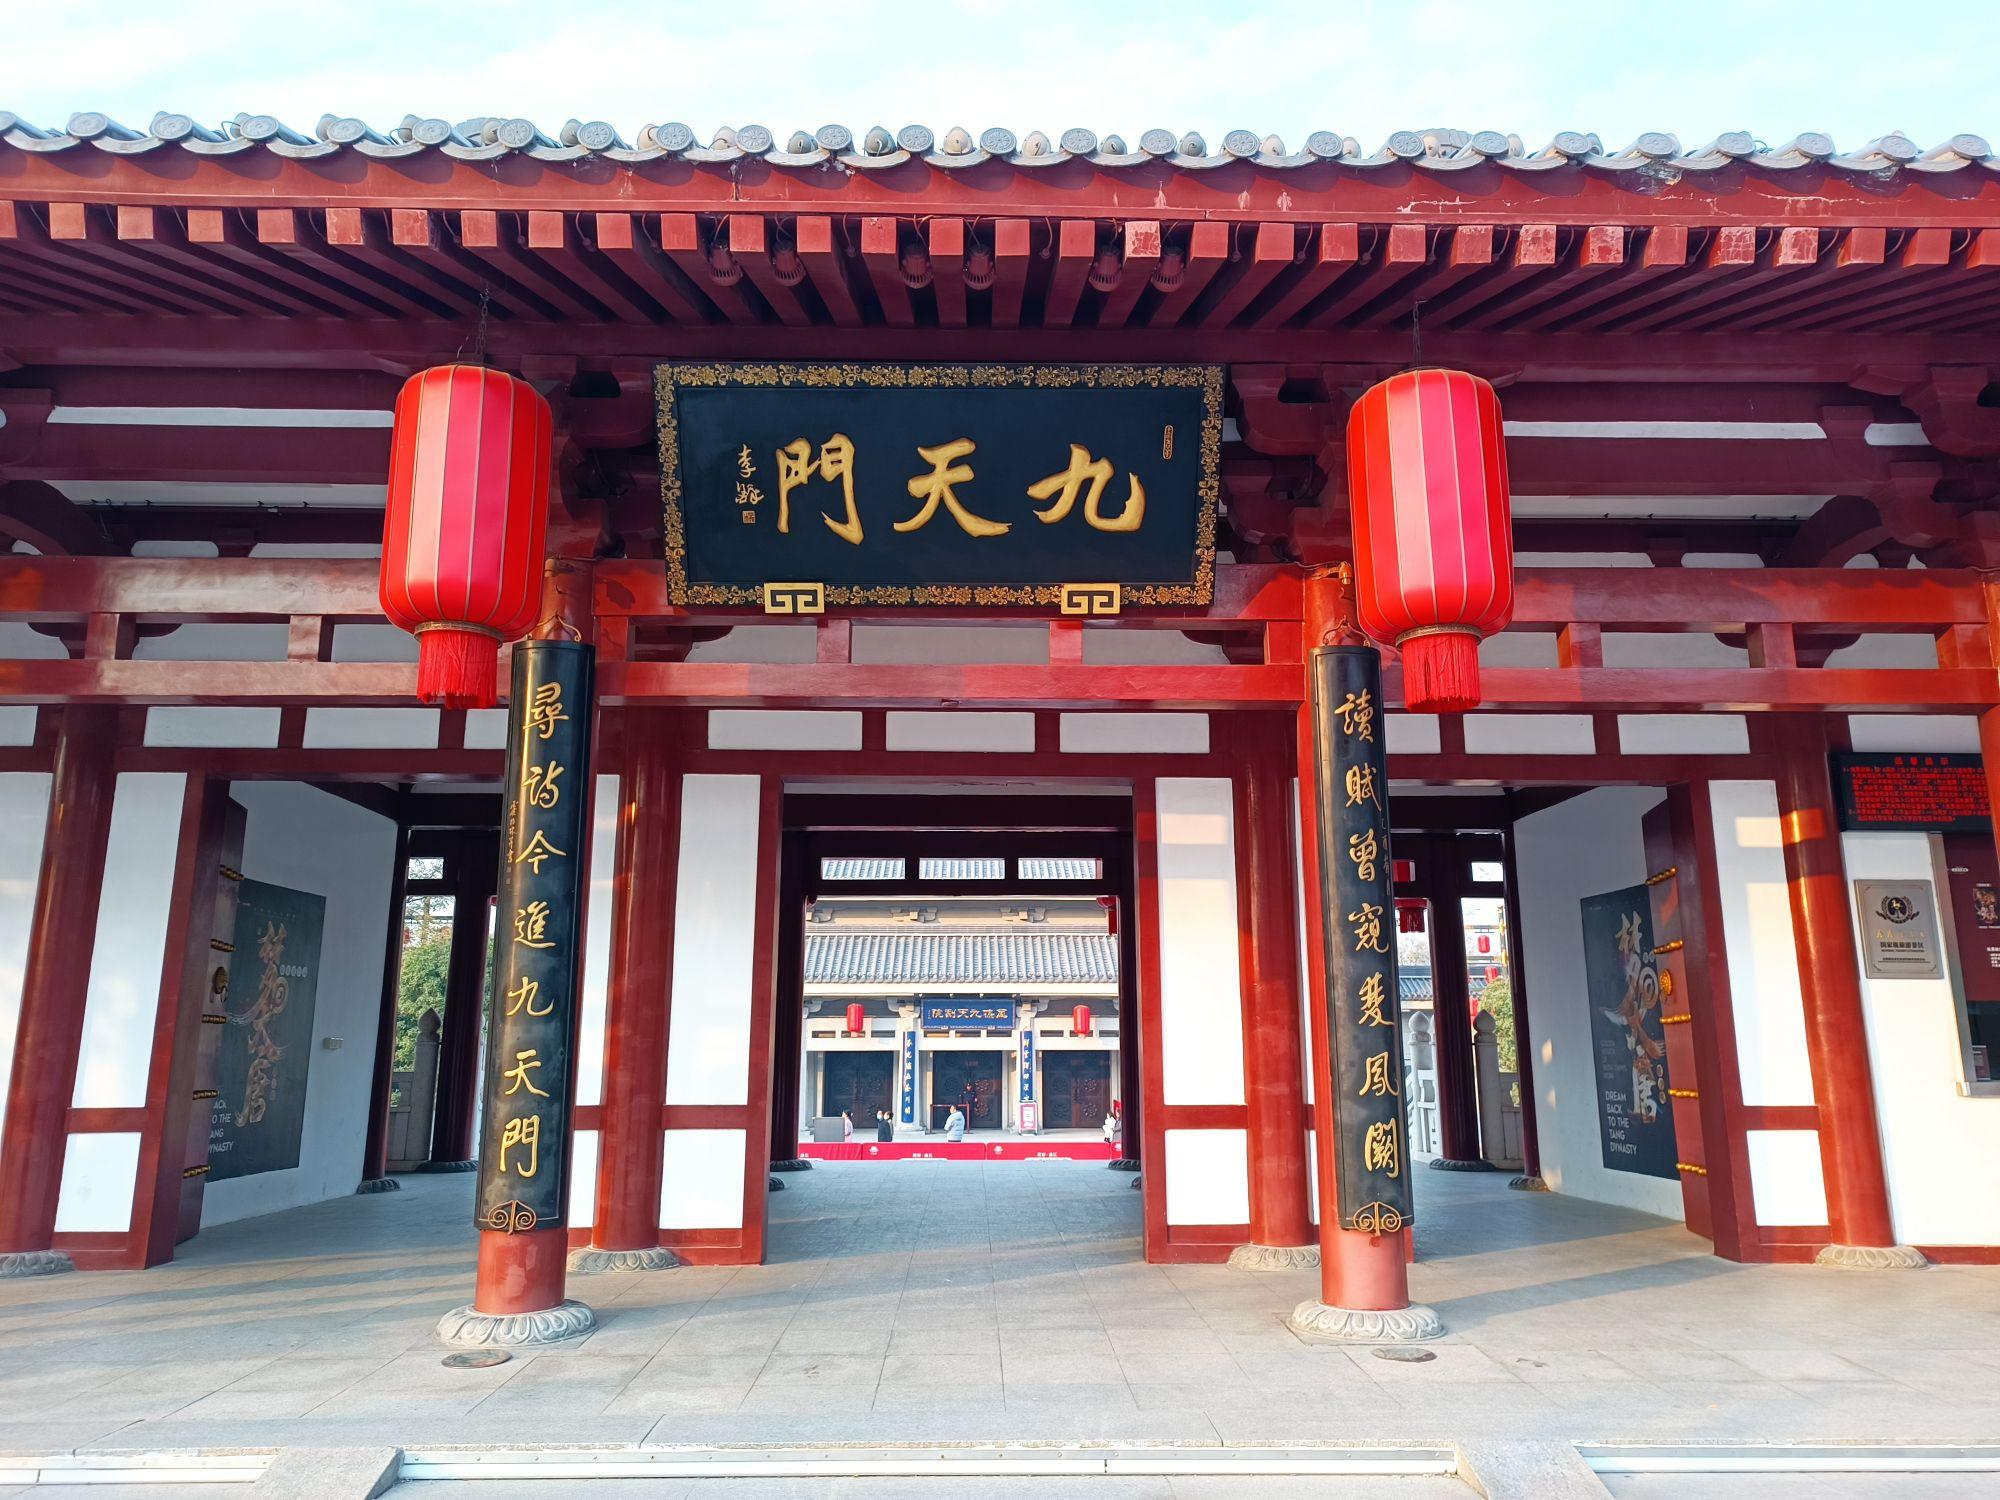
地标名称：大唐芙蓉园-九天门
所在城市：西安市·雁塔区